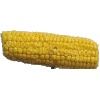
Label: Corn 1